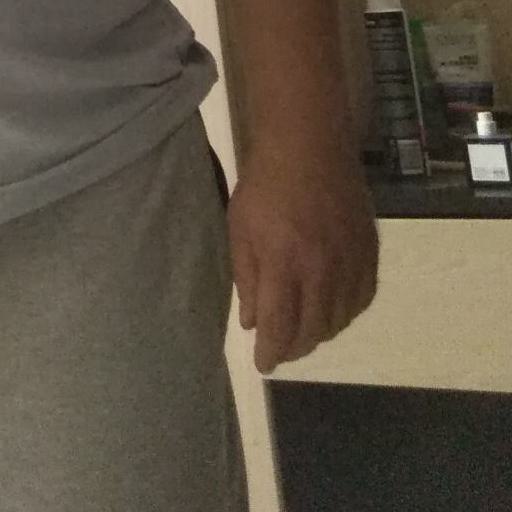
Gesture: no_gesture